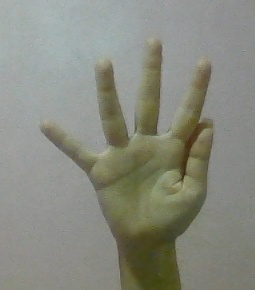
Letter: sheen